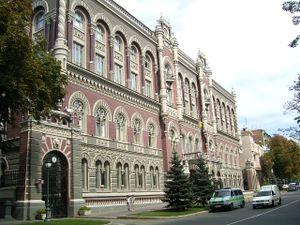
L'Ukraine a une économie diversifiée, mais encore tributaire des industries établies à l'époque soviétique. C'est un marché libre émergeant avec une croissance importante durant la majeure partie des années 2000. Ses ressources naturelles tournent beaucoup autour de l'agriculture et des ressources minières L'économie est caractérisée par une inflation importante et des rendements économiques assez faible.